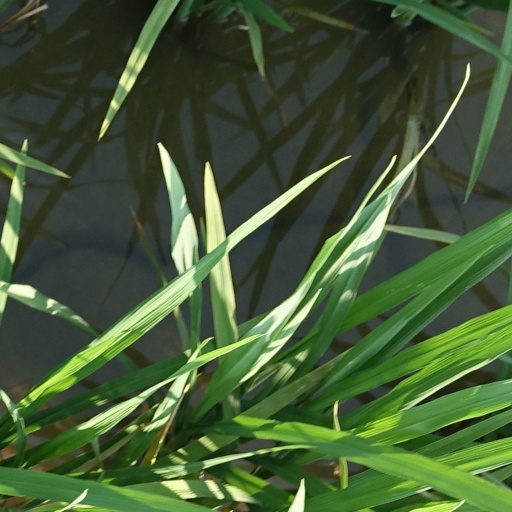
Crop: rice